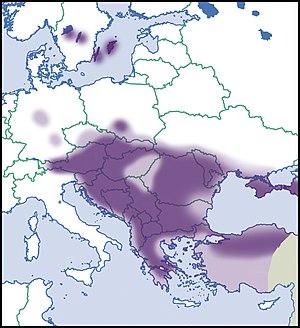
Repartition en Europe, niveau de connaissance de 2012. Description de la source en français Italiano: Distribuzione in Europa, livello di conoscenza del 2012. Descrizione della fonte in italiano Português: Distribuição na Europa, nível de conhecimento de 2012. Descrição da fonte em português Čeština: Distribuce v Evropě, úroveň znalostí v roce 2012 Polski: Dystrybucja w Europie, poziom wiedzy z 2012 roku Русский: Распространение в Европе, уровень знаний в 2012 году